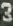
Number: 3